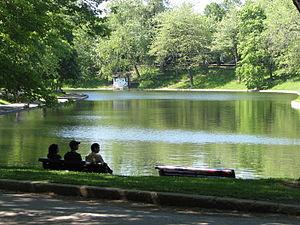
Bassin du Parc Lafontaine (Montréal)
Le parc La Fontaine est un grand parc de Montréal, dans l'arrondissement du Plateau-Mont-Royal. Il a été nommé en l'honneur de Louis-Hippolyte La Fontaine. Il se trouve dans le quadrilatère formé par la rue Sherbrooke, l'avenue du Parc-La Fontaine, la rue Rachel et l'avenue Papineau.
Les rivières et plans d'eau de la région de Montréal sont peu nombreux et majoritairement artificiels. L'hydrographie de l'île de Montréal resta approximativement intacte jusqu'au XIXᵉ siècle où Montréal subira d'importants travaux d'urbanisme dont la construction du canal de Lachine puis la création des premiers grands parcs.